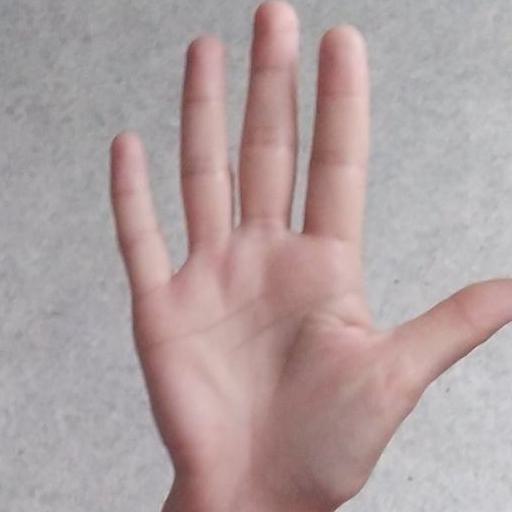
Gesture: palm